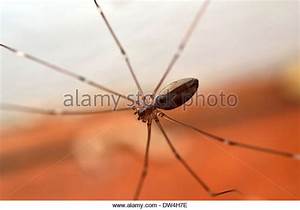
Label: spider